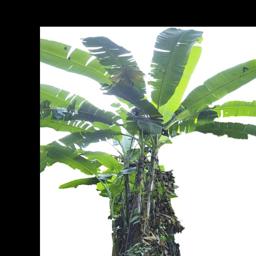
Label: BHIMKOL